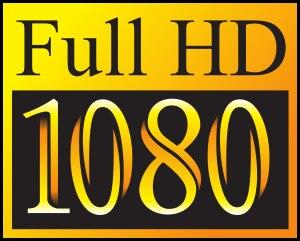
1080p désigne une norme vidéo HD CIF. Le nombre « 1080 » représente les 1 080 lignes de définition horizontale, et la lettre « p » signifie balayage progressif.